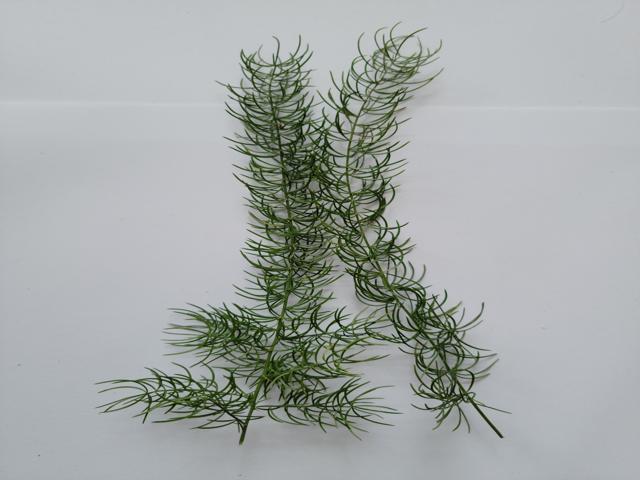
Plant: shotomuli